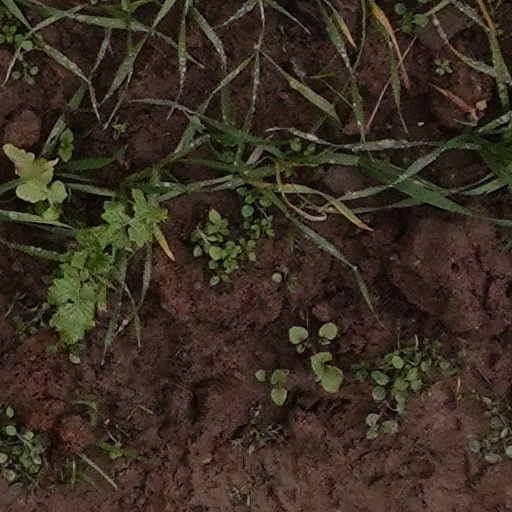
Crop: wheat